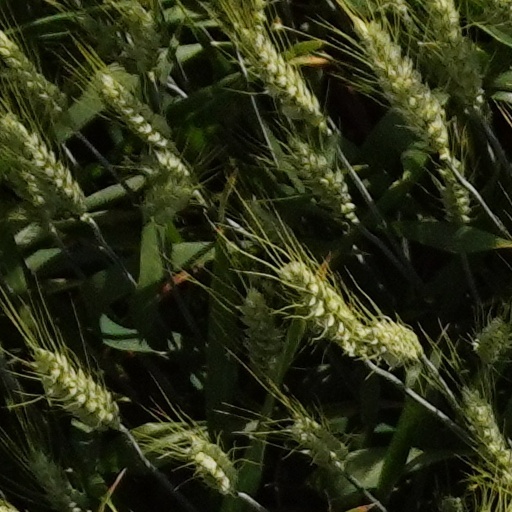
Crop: wheat